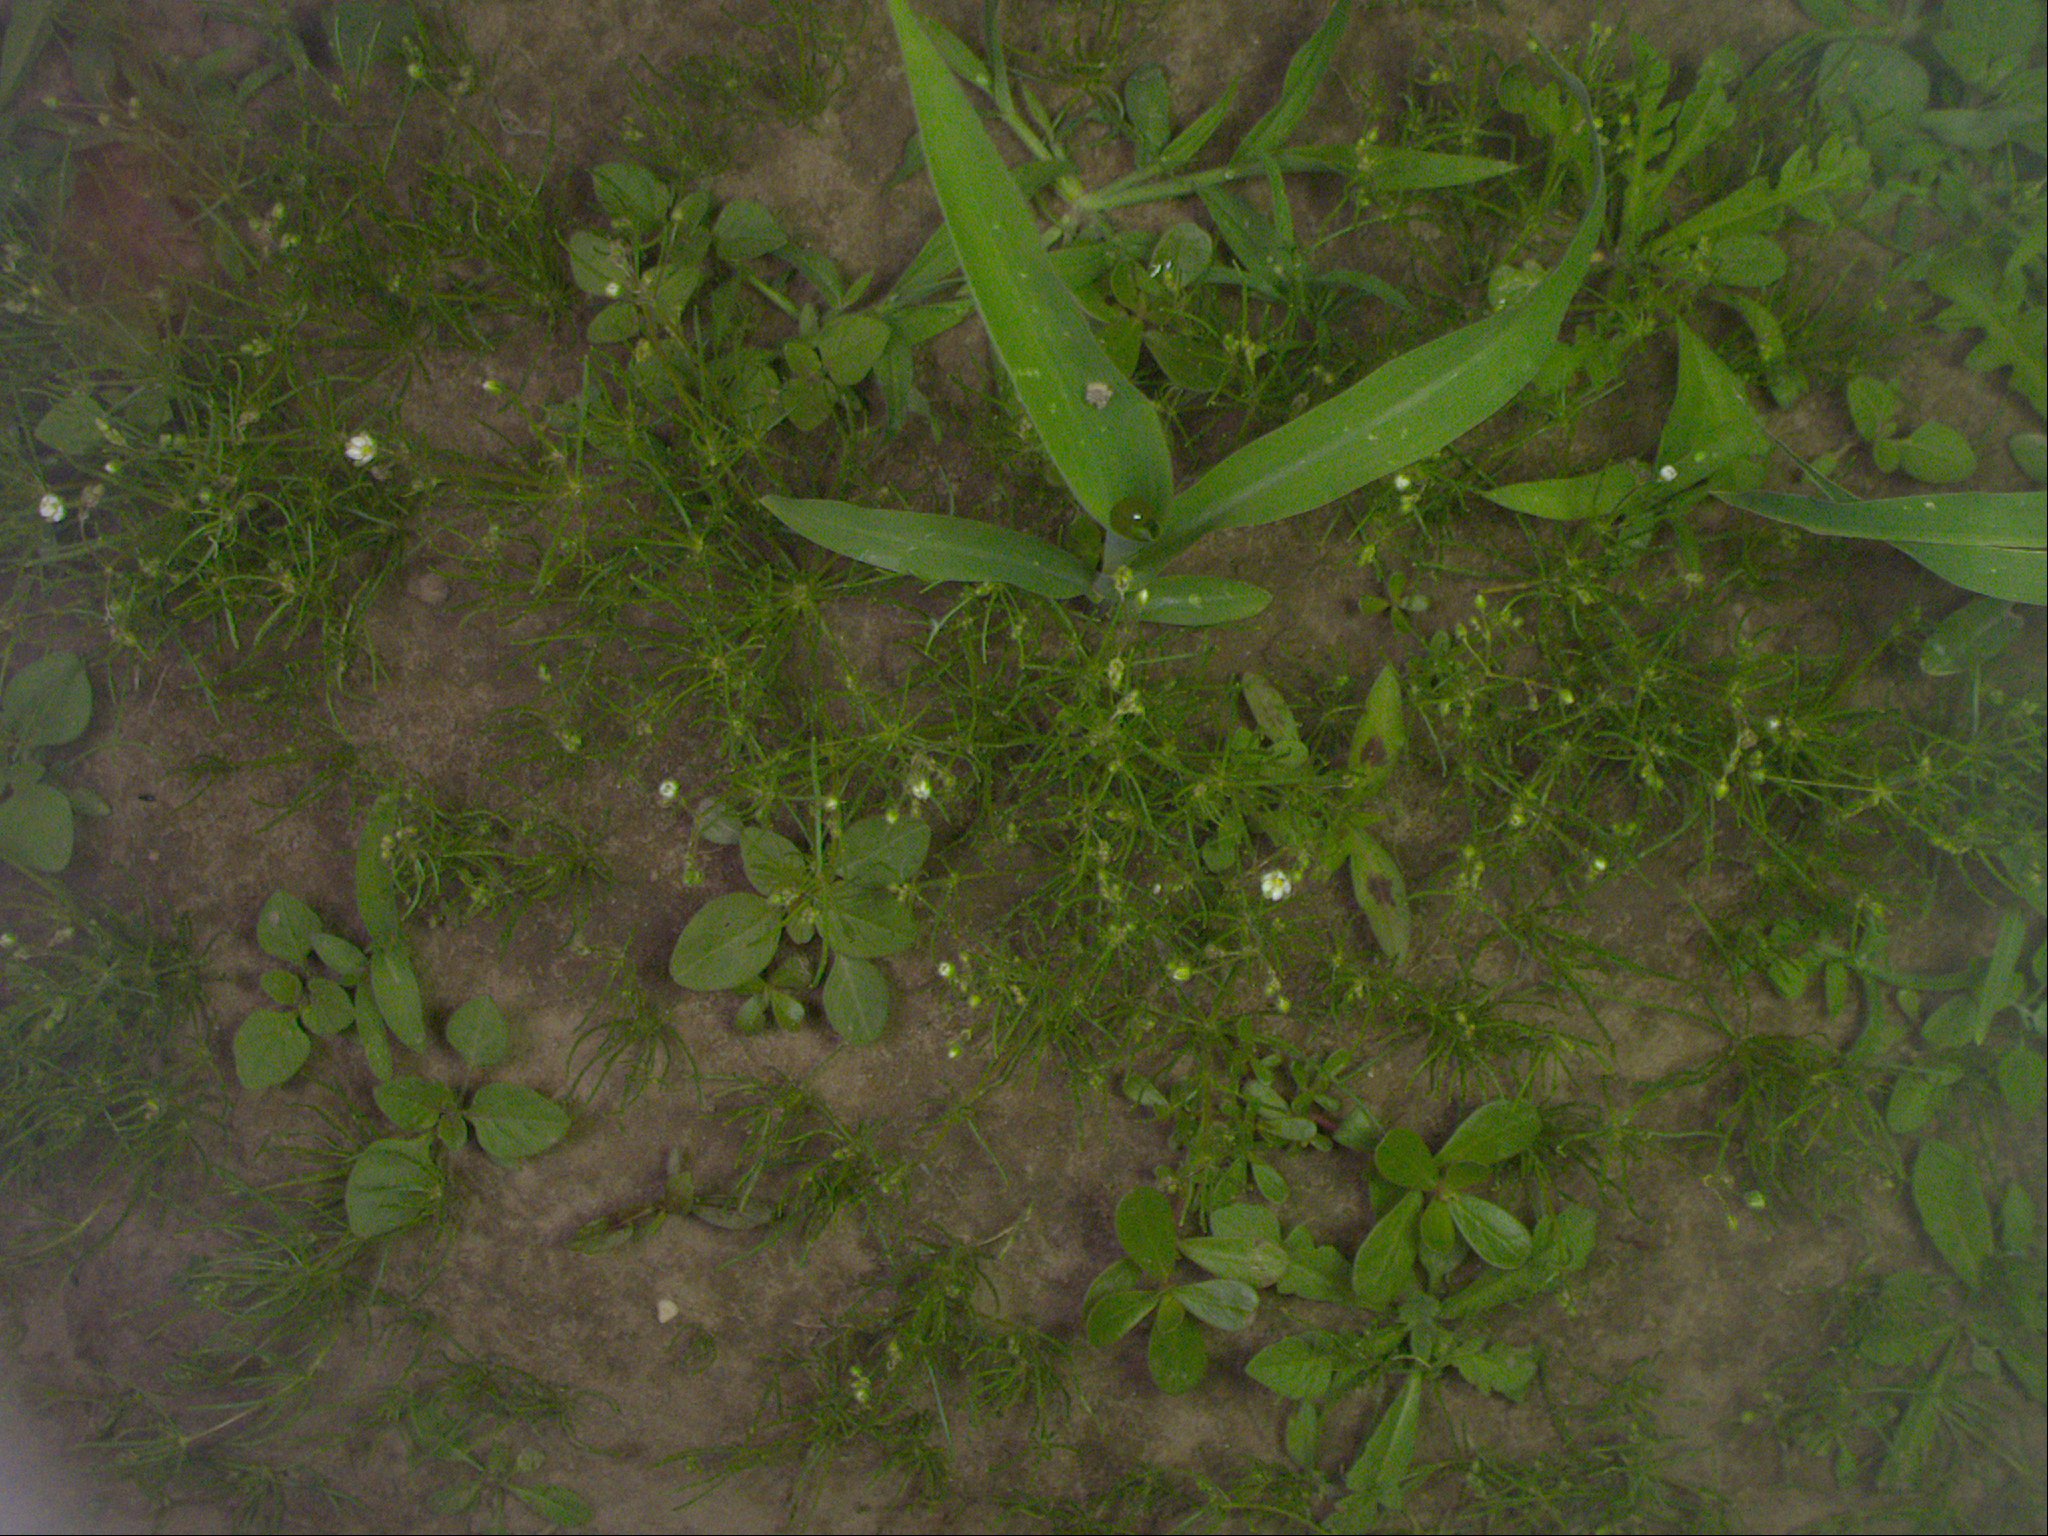
Crop: maize
Objects: maize, stem_maize